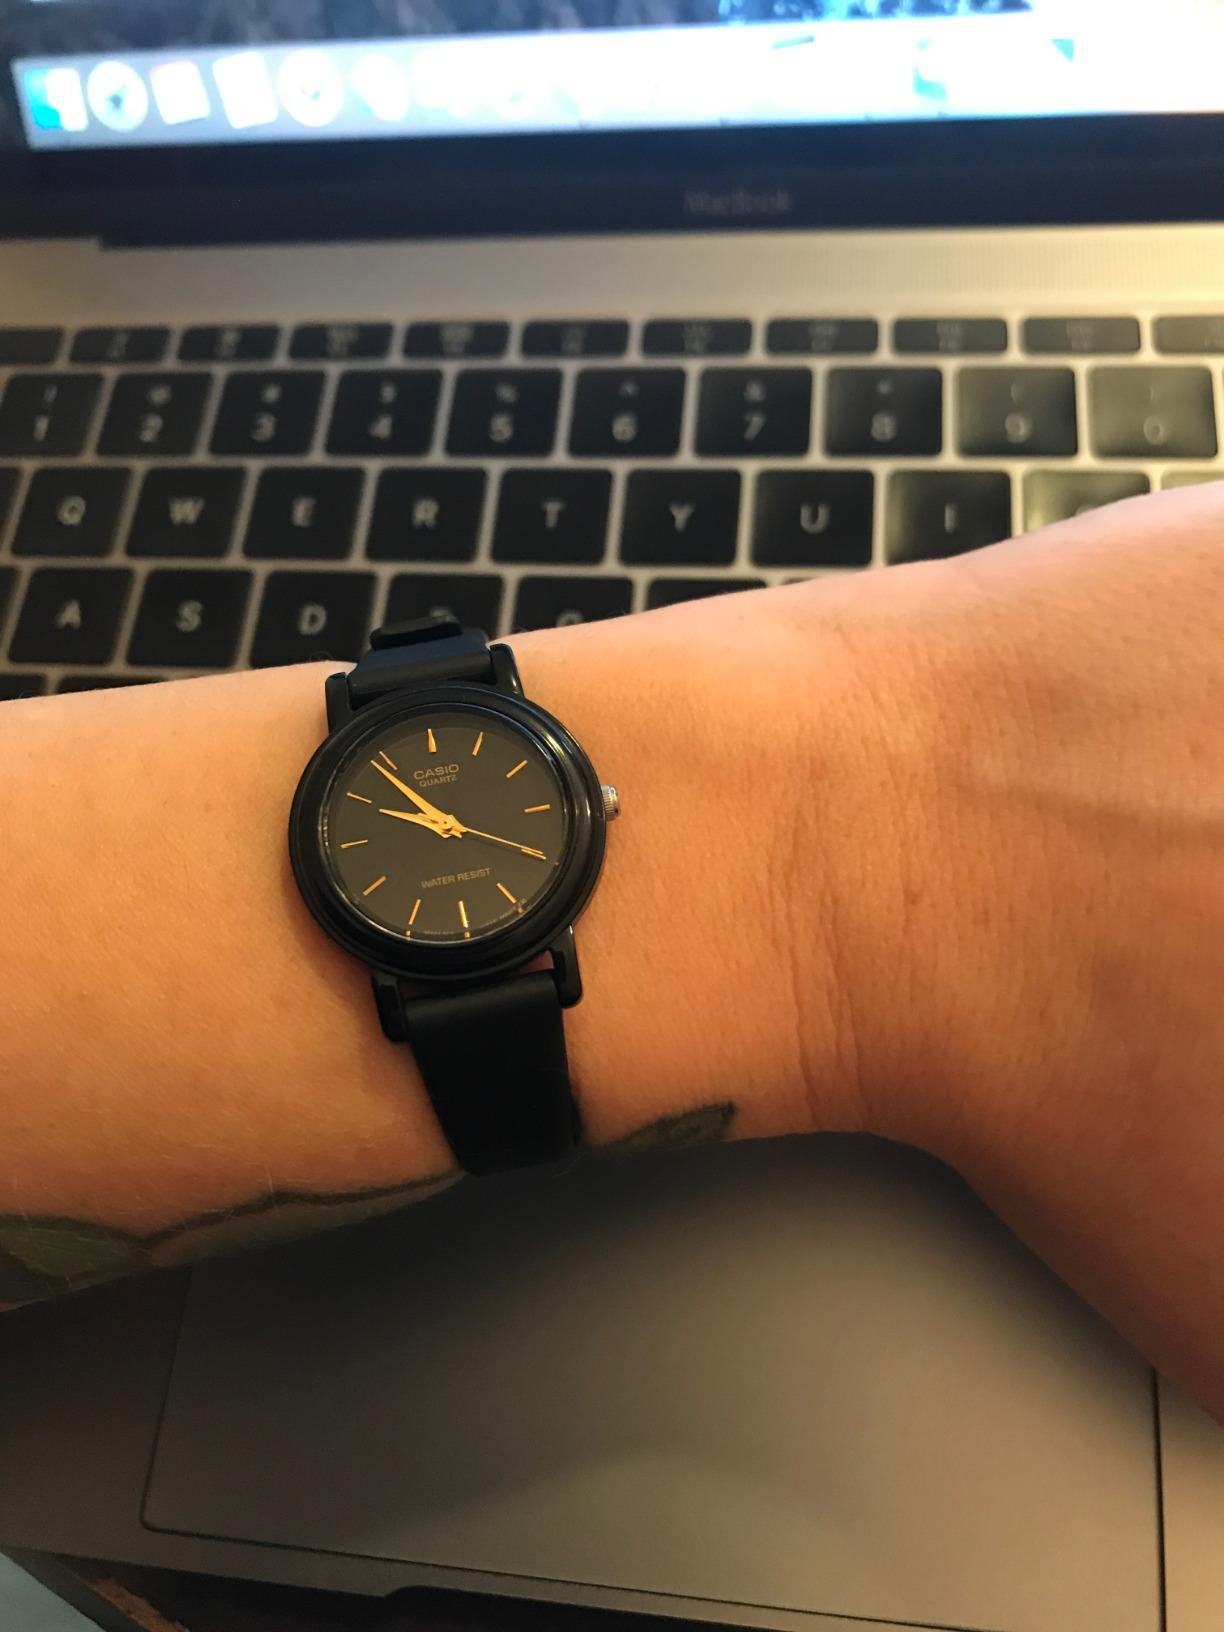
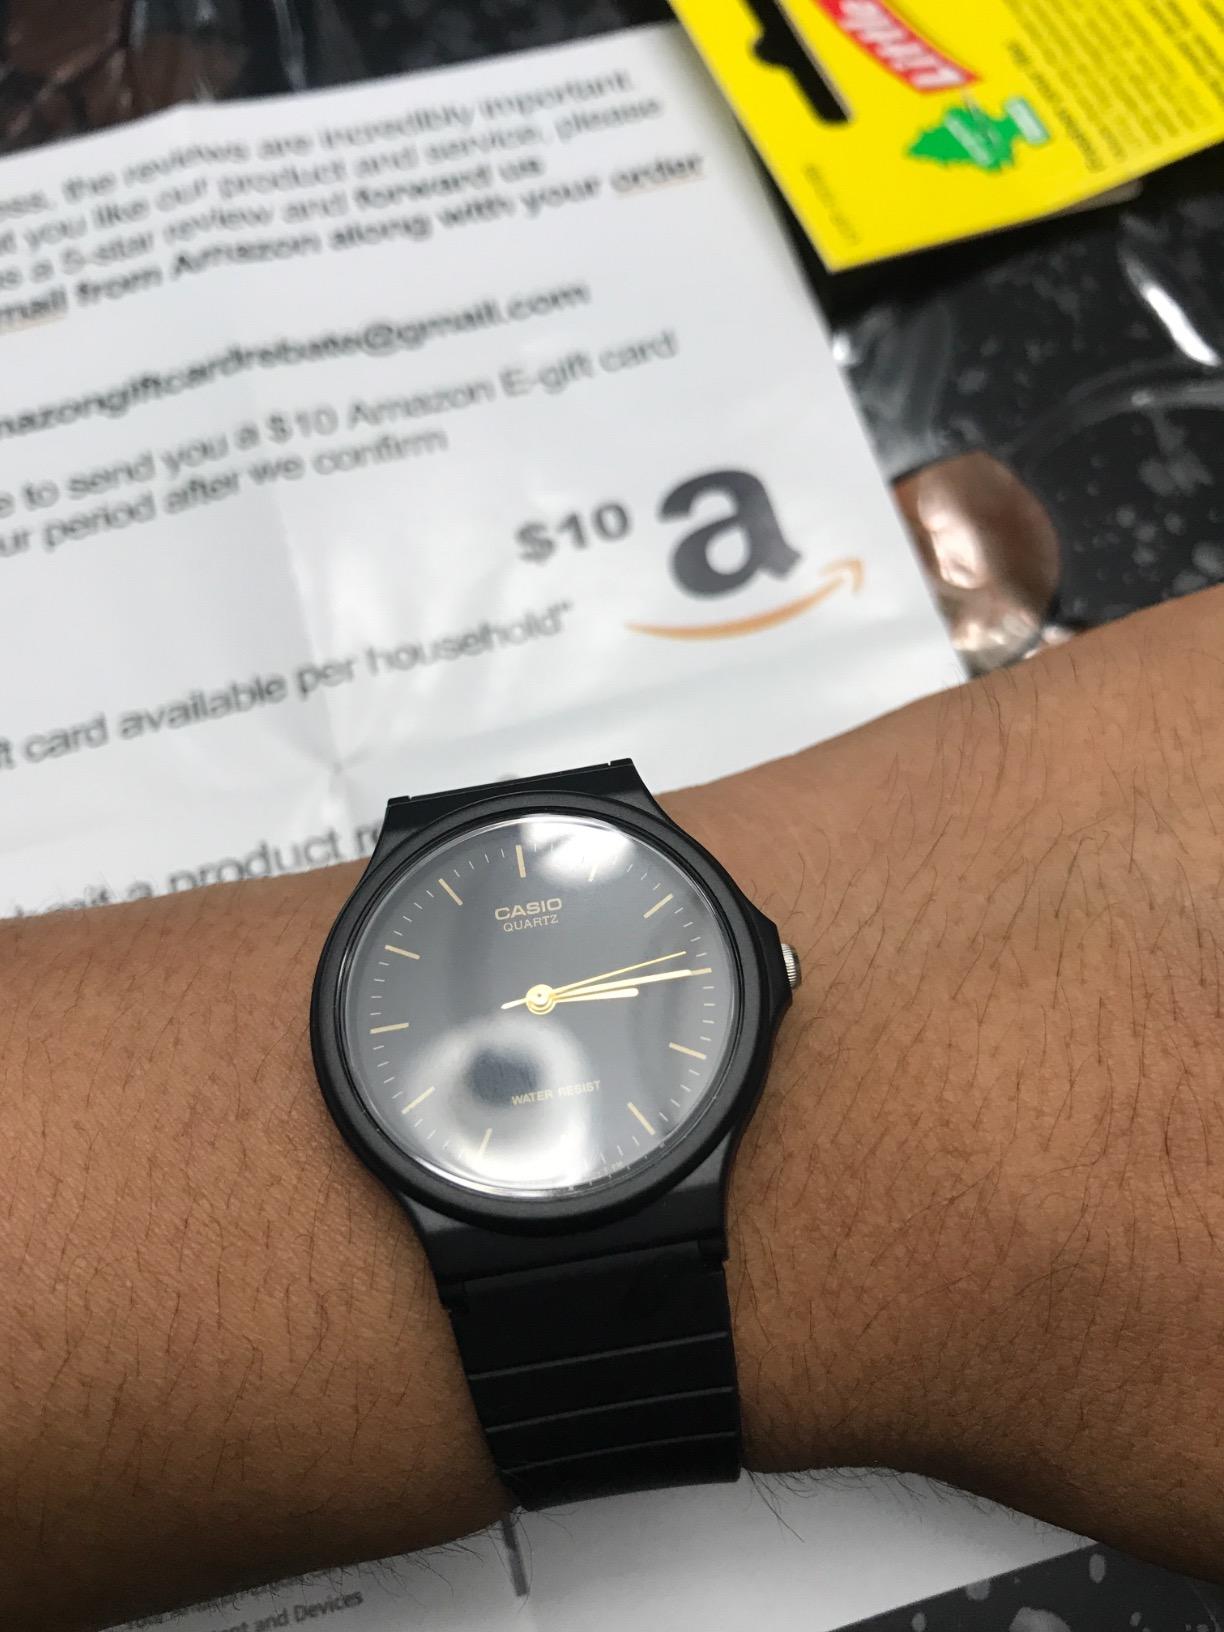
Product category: accessories_watch
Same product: no